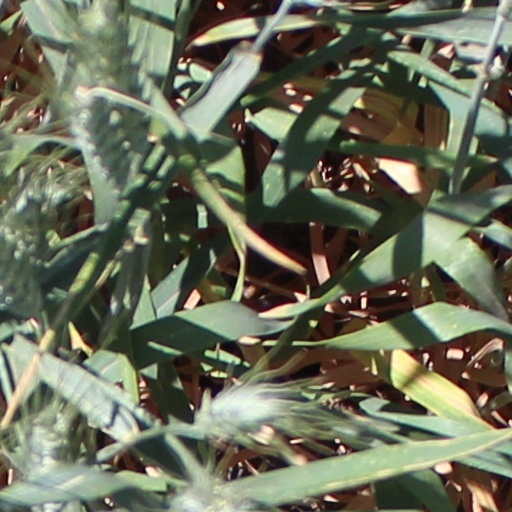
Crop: wheat